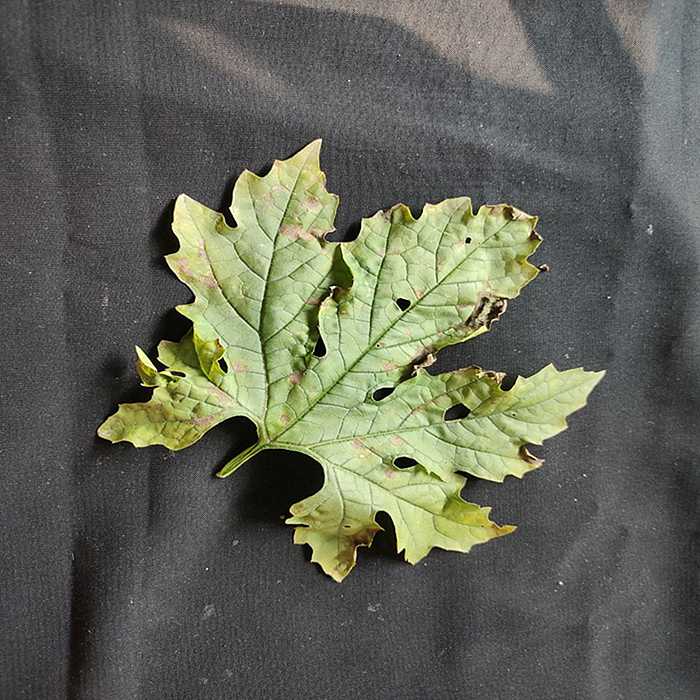
Plant: Bitter Gourd
Label: Downey mildew